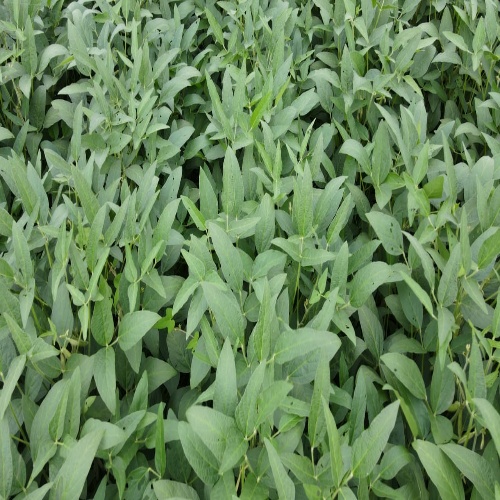
Label: Diabrotica_speciosa